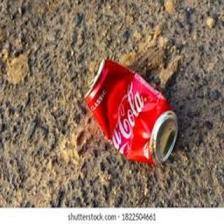
Label: cans